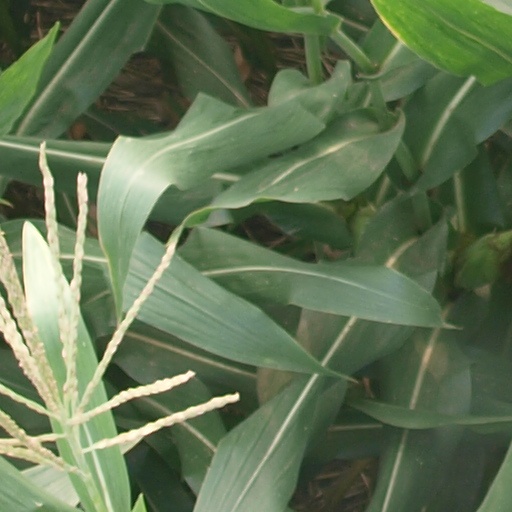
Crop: maize; corn